Robert Lewandowski

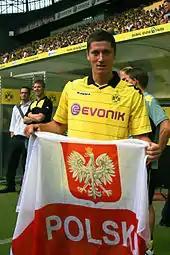
Lewandowski at Borussia Dortmund in 2010

Following press speculation that Lewandowski might move to one of a number of clubs, he joined Bundesliga club Borussia Dortmund in June 2010, signing a four-year contract with the German club for a fee reported to be worth around €4.5 million. On 19 September, he scored his first goal in the Bundesliga to make it 3–0 in the Revierderby against Schalke 04; the game ended 3–1.